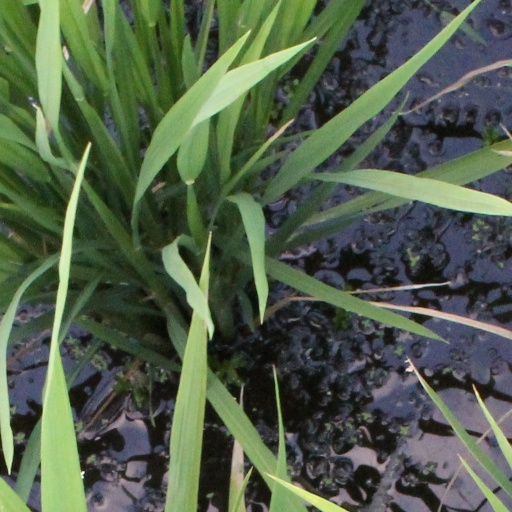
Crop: rice